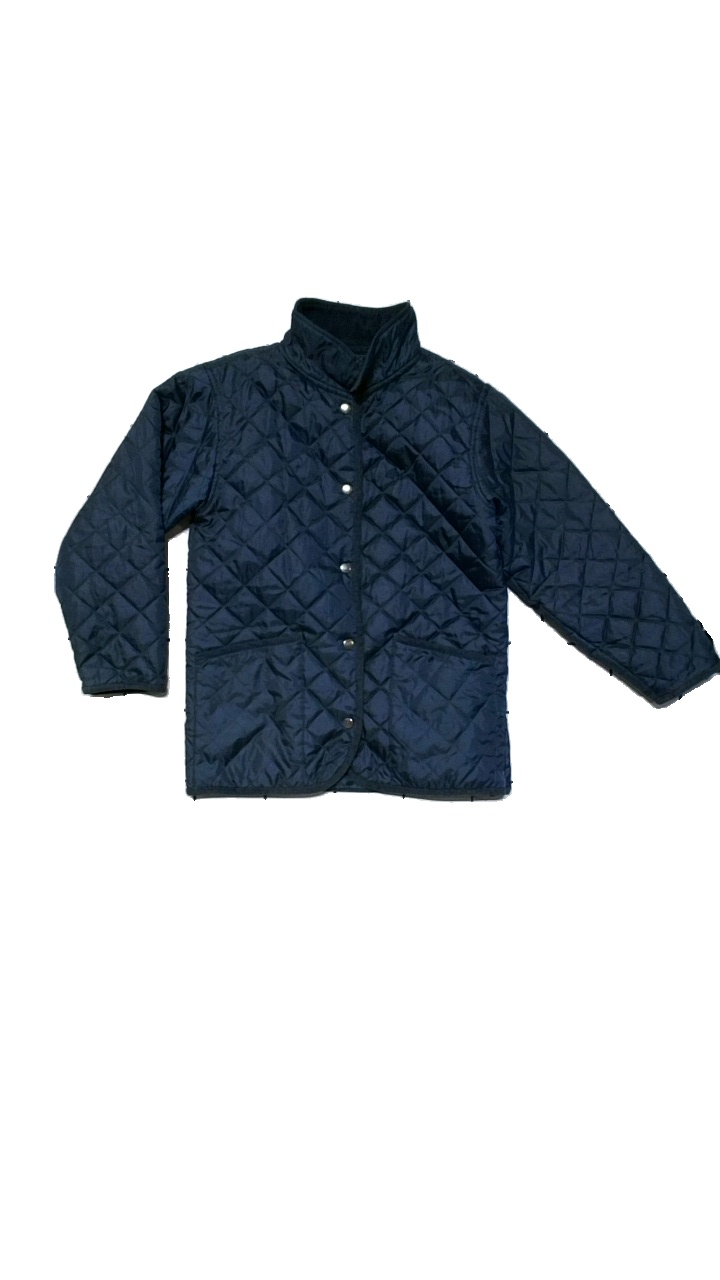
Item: Jacket (Children)
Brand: Horse Riding
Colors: Blue
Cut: Regular
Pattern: Checkered print
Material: Shell: 100% nylon. Lining: 100% polyester
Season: All
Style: Sports
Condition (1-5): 4
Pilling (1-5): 4
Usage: Reuse
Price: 50-100